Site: brandenburg
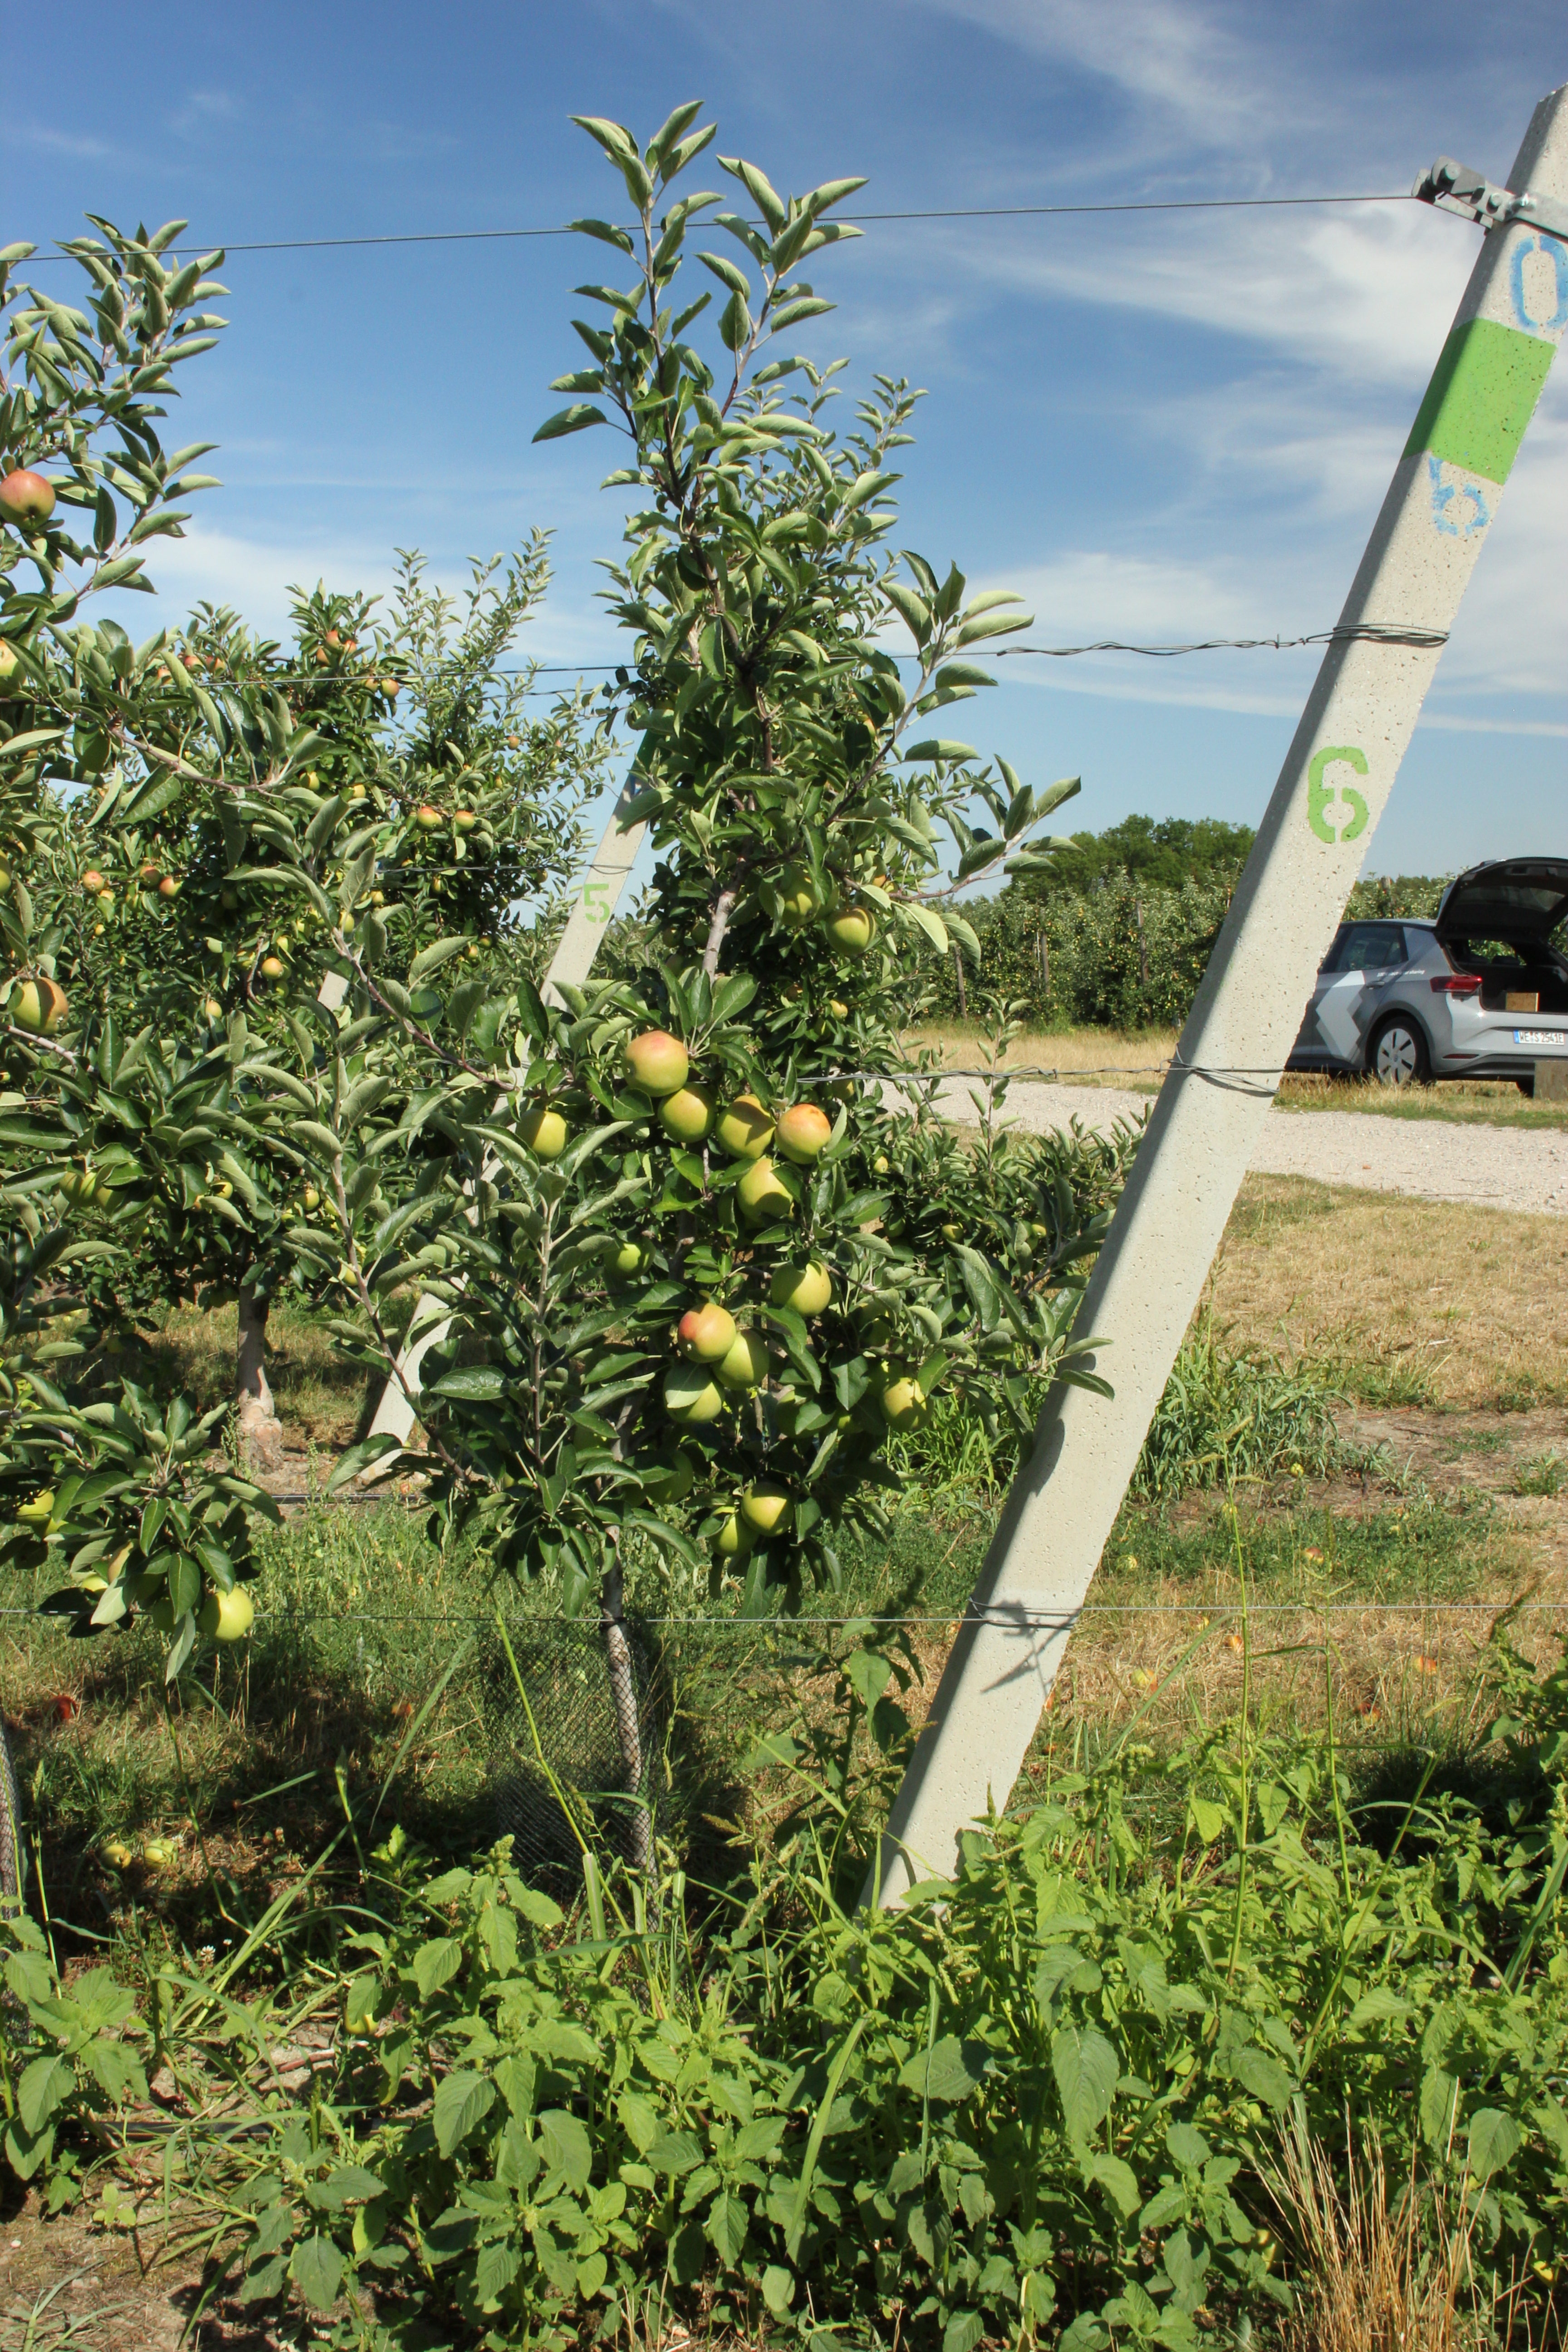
Growth stage (BBCH 77): Development of fruit